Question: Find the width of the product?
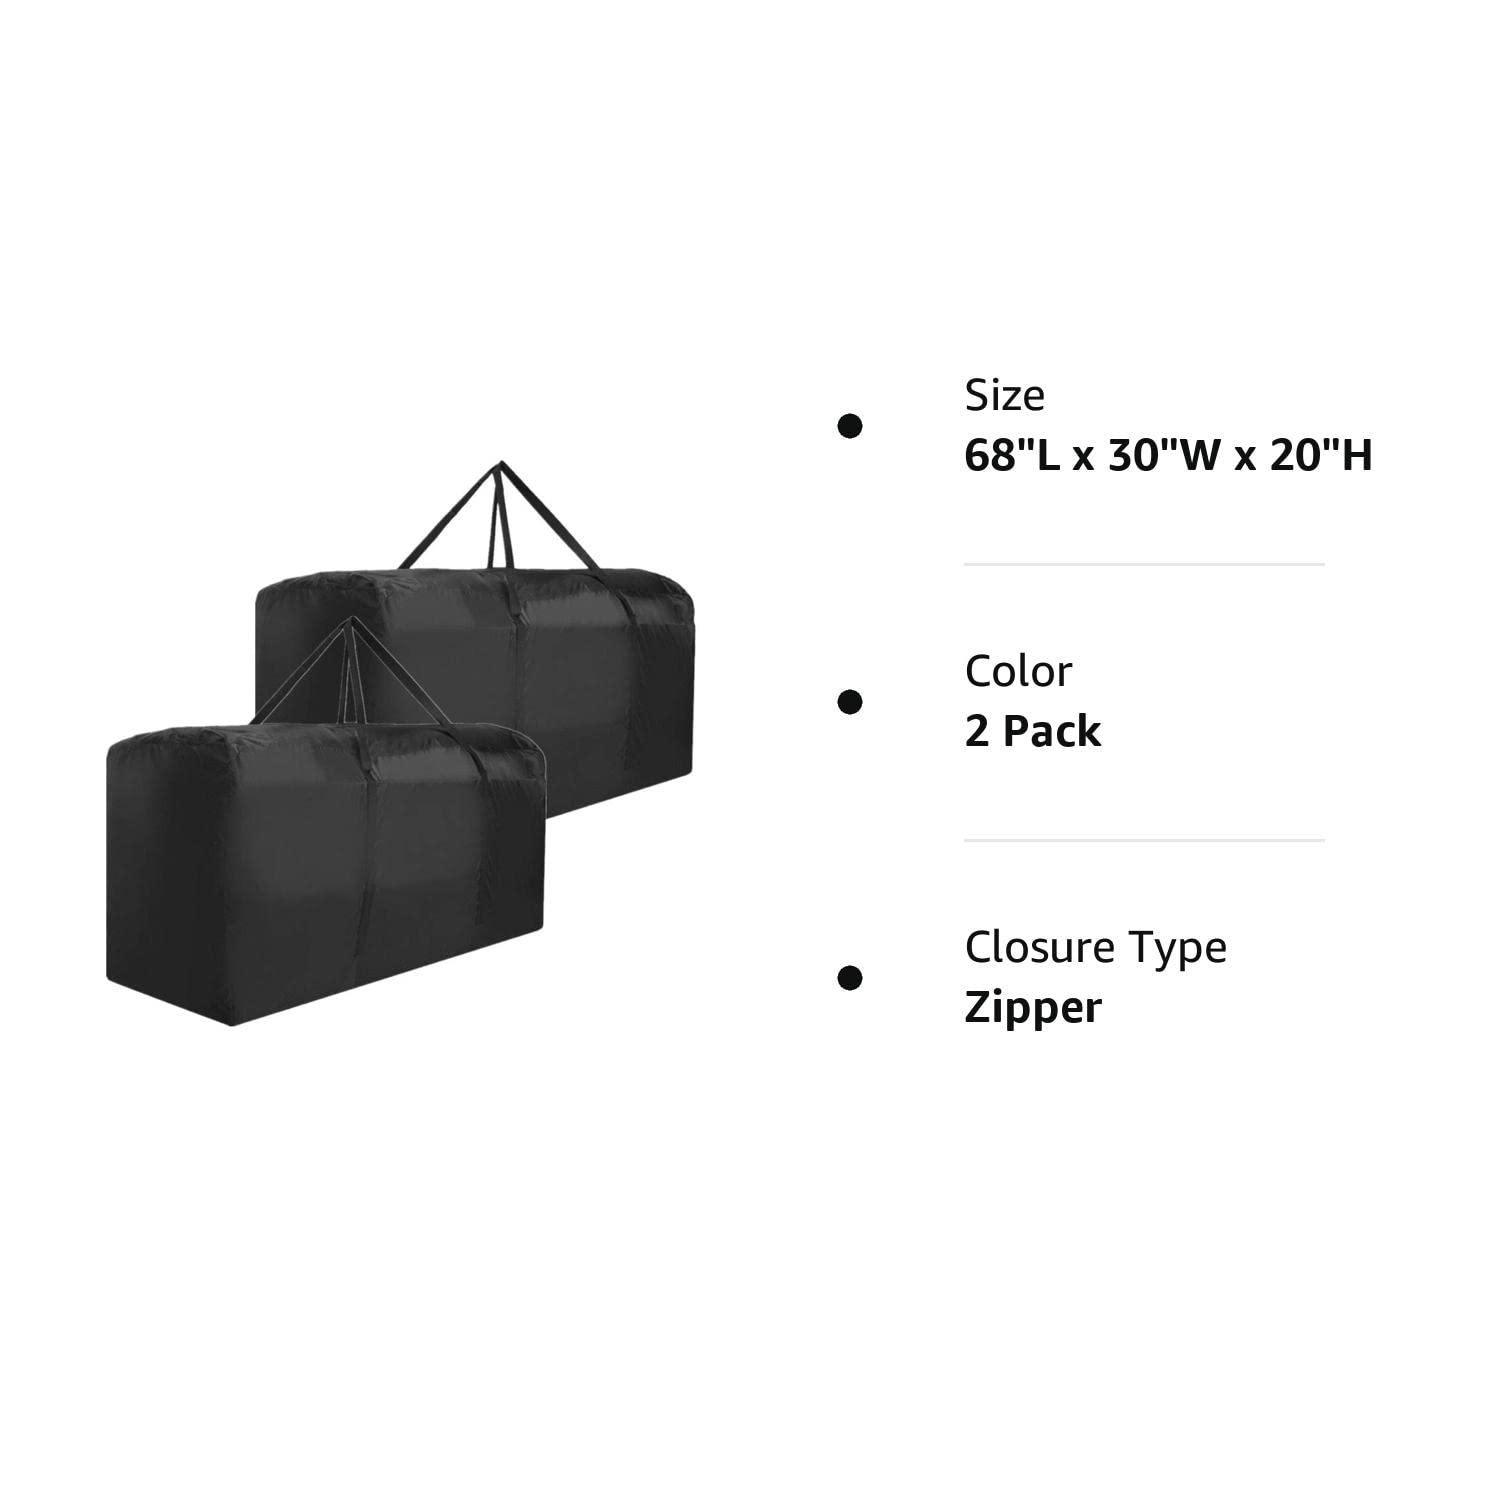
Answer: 20.0 inch